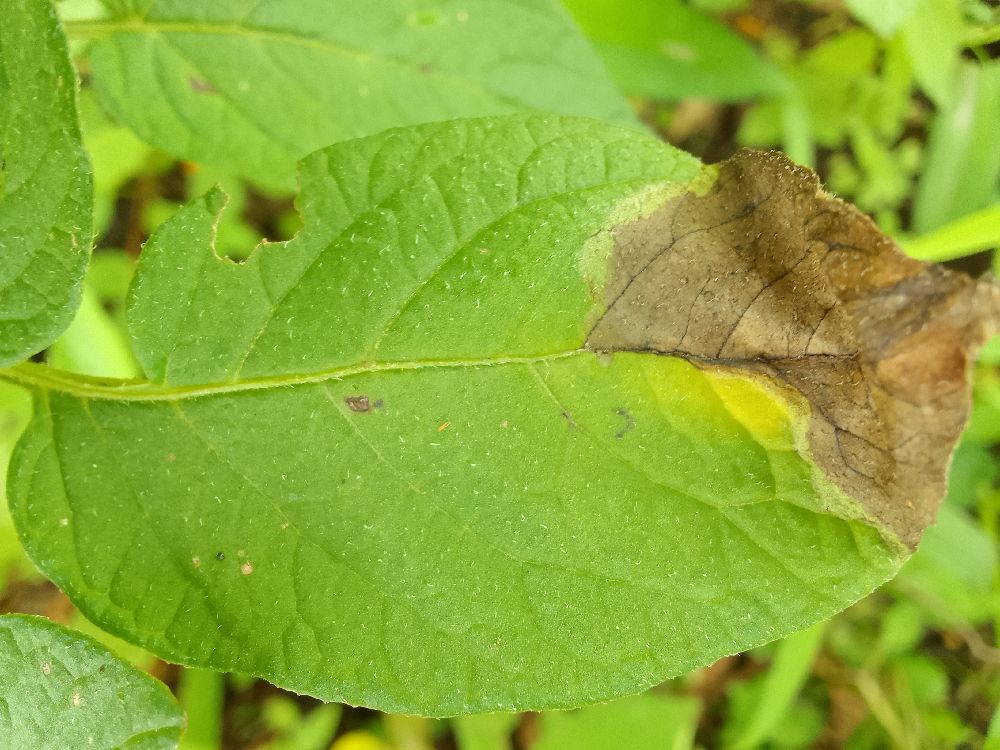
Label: Late blight